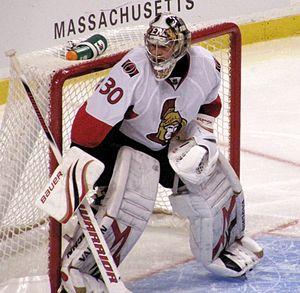
Brian Elliott est un joueur professionnel canadien de hockey sur glace.